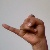
The image shows a hand gesture representing the letter 'J' in Indian Sign Language.